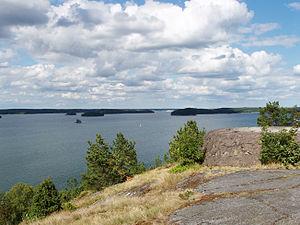
L'Uppland est une province historique de Suède, située sur la côte est. Elle est bordée à l'est par la mer Baltique, au sud par le lac Mälar et au nord par le fleuve Dalälven. Après les dernières glaciations, l'essentiel de la région était sous les eaux. Mais, à la faveur du rebond post-glaciaire, les terres ont émergé, découvrant ainsi des vastes plaines rendues fertiles par les sédiments déposés depuis l'ère glaciaire. De ce fait, le paysage est essentiellement plat, à l'exception de la côte est et des rives sud du lac, qui présentent un terrain plus découpé et aussi moins fertile. Cette variété de terrain implique une certaine variété de milieux naturels, même si une grande partie de la superficie de la province est cultivée.